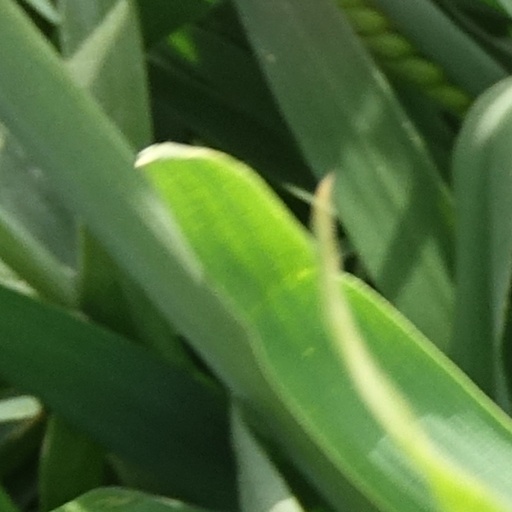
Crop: wheat